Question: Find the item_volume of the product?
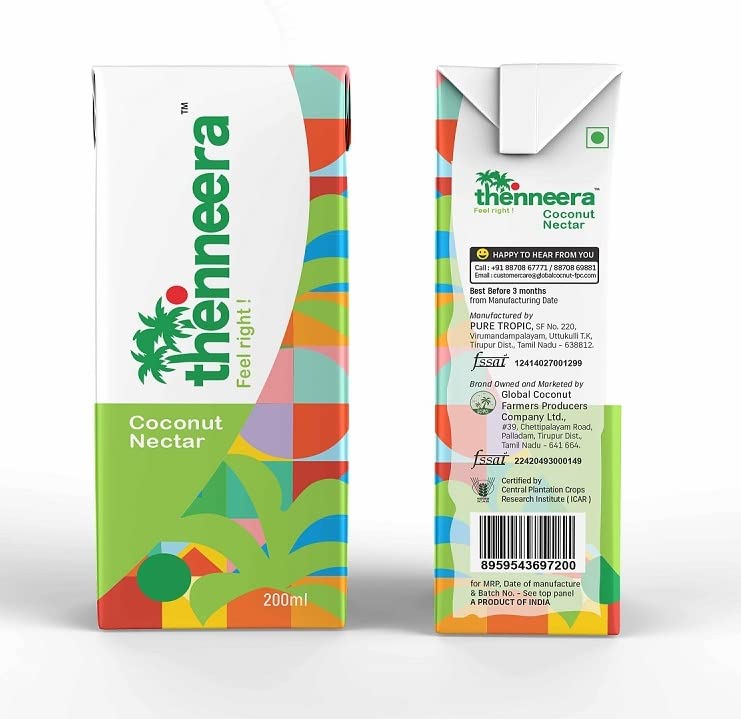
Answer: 200.0 millilitre